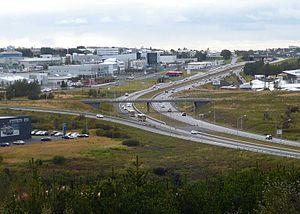
La route 1 ou route circulaire est la principale route d'Islande, d'une longueur de 1 339 kilomètres. Elle fait le tour du pays en suivant grossièrement le littoral. La route passe par pratiquement tous les villes et villages importants : Reykjavik, Borgarnes, Akureyri, Egilsstaðir, Höfn et Selfoss, ainsi que quelques grands sites touristiques tels que la Goðafoss, le Mývatn, la Jökulsárlón, la Skógafoss ou encore Kirkjubæjarklaustur.